Qi Wang (psychologist)

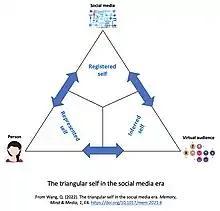
The triangular self in the social media era

Wang further leads the research effort to understand the impact of the Internet and social media as a cultural force on memory. She suggests that the public, interactive, and immediate nature of online posting changes what and how individuals remember about their experiences and further shapes their sense of self and identity. Studies by Wang and her colleagues show that whereas sharing personal information (e.g., a recent family trip) online leads to better memory for the information, sharing public information (e.g., by reposting or retweeting news) results in impoverished recall. Wang proposes a triangular theory of self in the era of social media - the represented self in the private mind, the registered self on social media platforms, and the inferred self by the virtual audience - that introduces new ways to understand and study memory and self in our digitally mediated society.